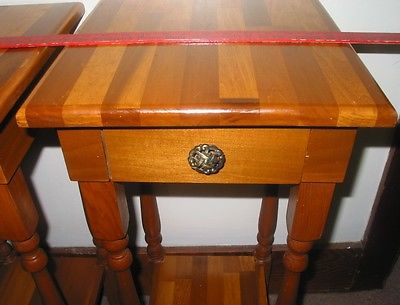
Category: table